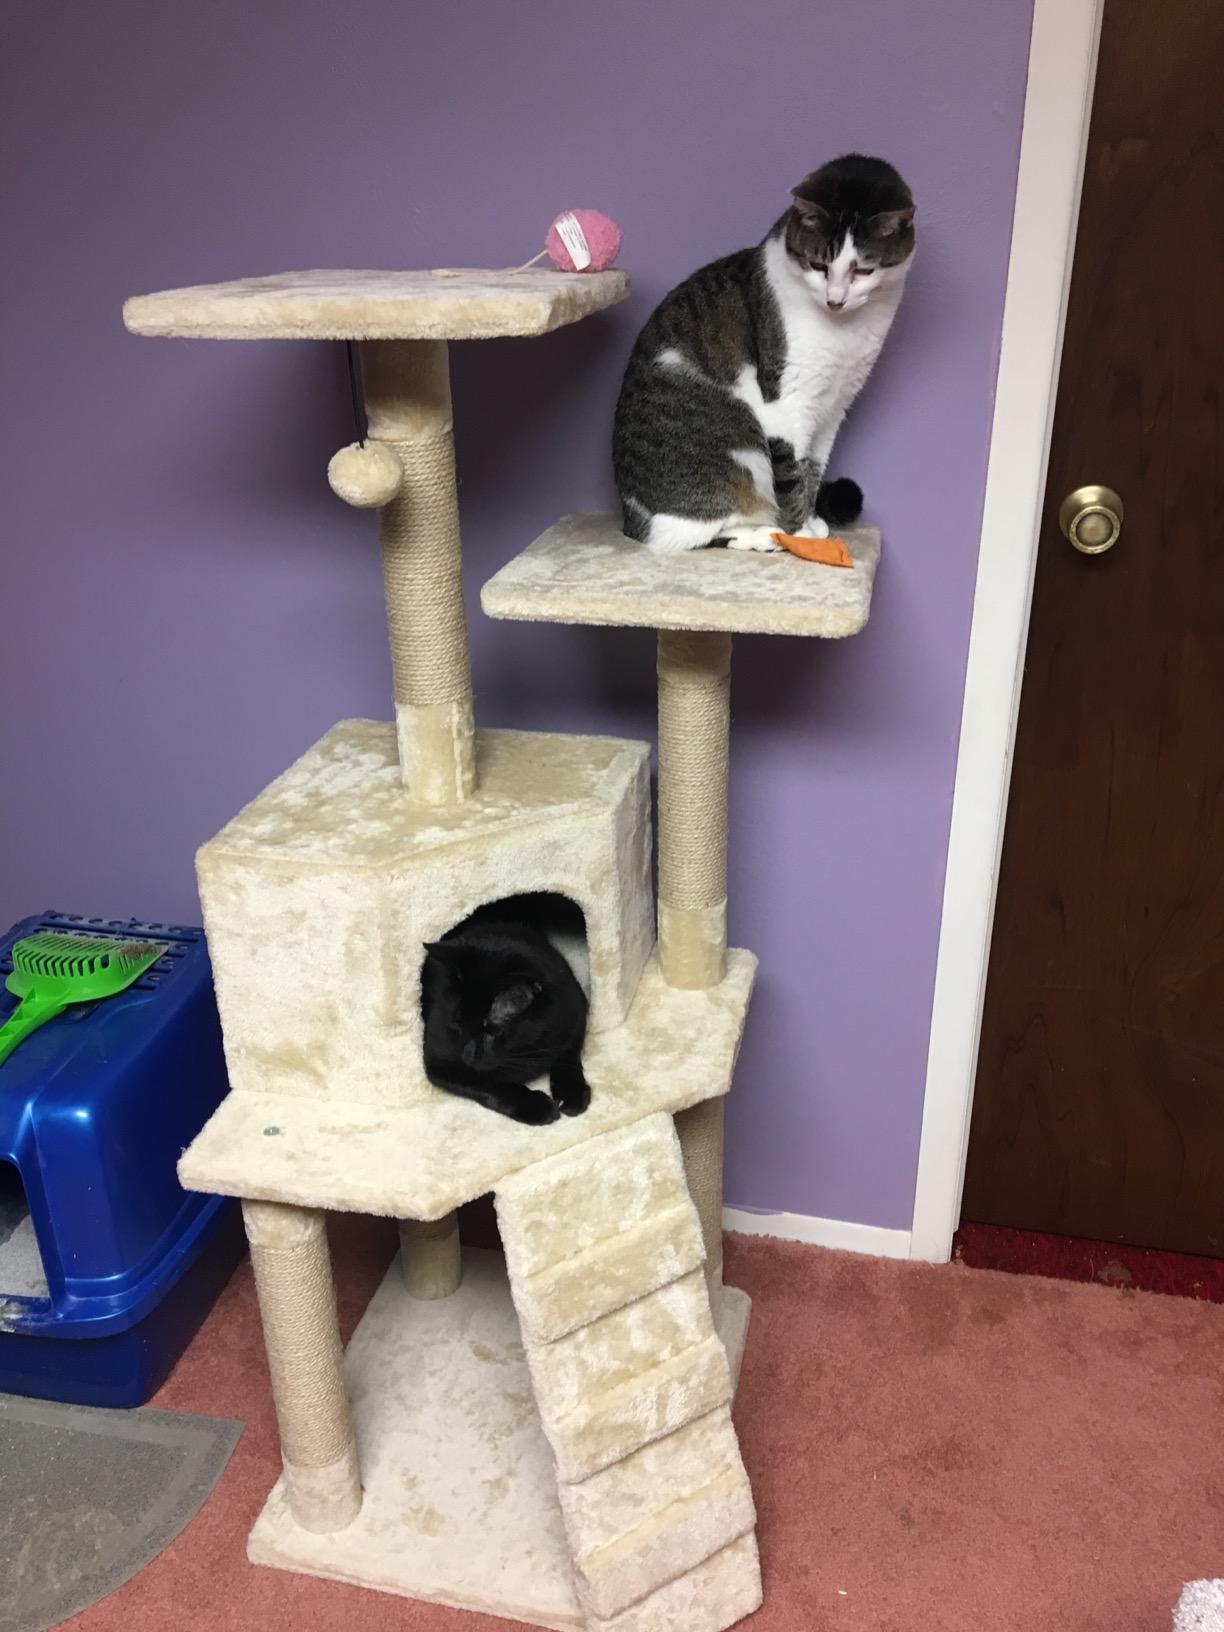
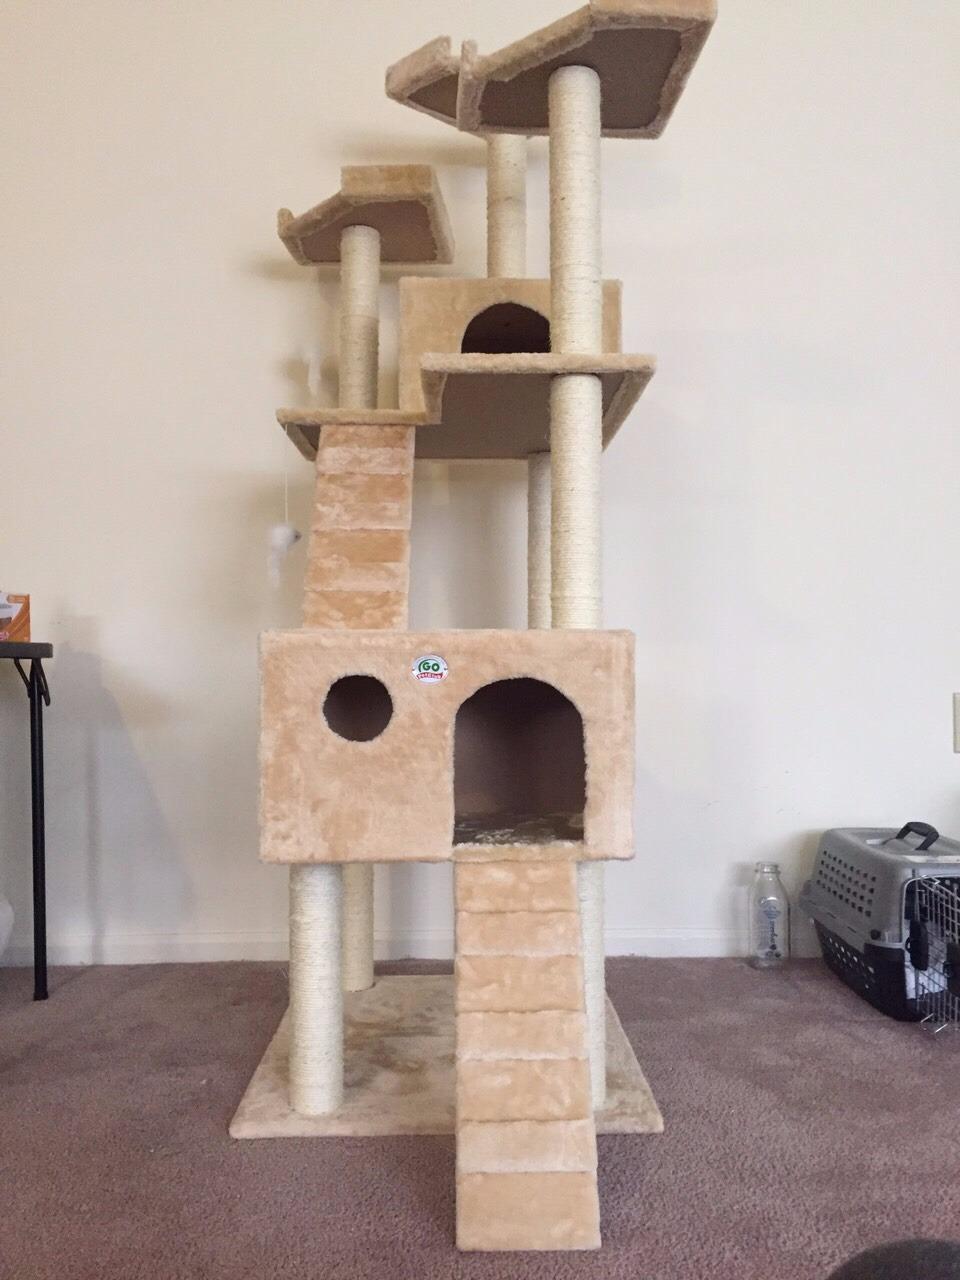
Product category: items_cat tree
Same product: no